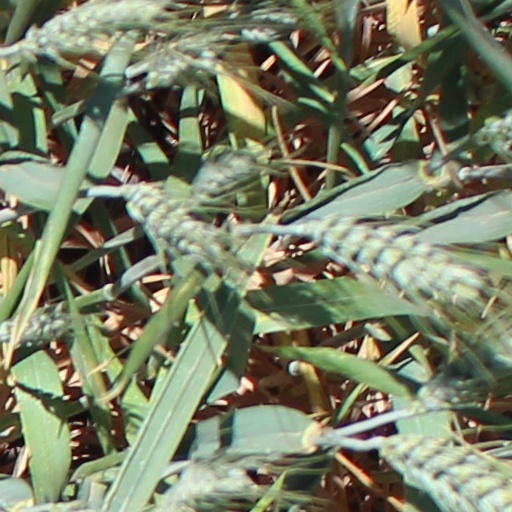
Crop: wheat